BMW i3

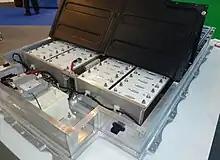
The traction motor battery is underneath the car's floor

BMW aimed to achieve a range of , the same range that was expected for the BMW ActiveE, but in order to reduce weight, battery capacity was cut to 16 kWh instead of the ActiveE's 30 kWh. As initially sold (2014–16 model years), the vehicle's official range is for the 60 Ah battery option under the New European Driving Cycle (NEDC), and up to in the most efficient driving mode. Under the United States Environmental Protection Agency (EPA) cycle, the official range of the 60 Ah model is with combined fuel economy of 124 miles per gallon gasoline equivalent —MPGe— (1.90 L/100 km; 149 mpg ).